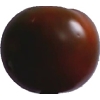
Label: tomato_maroon